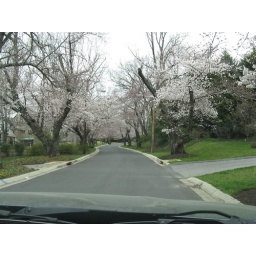
Cherry blossoms make a beautiful pink cloud above the street